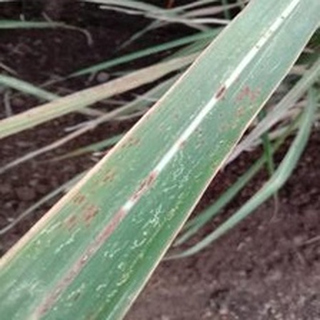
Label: sugarcane_rust